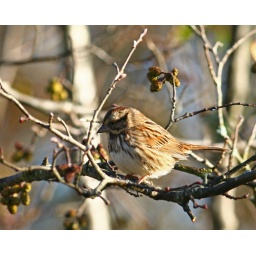
Found this little guy on my weekend bird walk at the Mansfield pump houses on the Fenton River in Mansfield CT, USA